Karla Caves

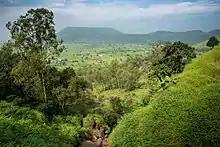
Path to the Karla Caves.

The Karla cave complex is built into a rocky hillside around from Pune, with large windows cut into the rock to light the cave interiors. The caves are among a large numbers of similar caves excavated in the Sahyadri Hills in the early 1st millennium CE. There are altogether 16 caves in the group, with 3 of them being Mahayana caves. Most of the caves are "lenas", with the major exception being the Great Chaitya, Cave No. 8.